Kingdom of Beni Abbas

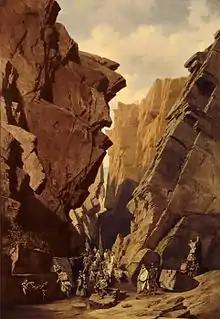
A group crossing the Iron Gates pass in 1839. To make use of this narrow route, the Regency of Algiers paid the "ouadia".

Ahmed Mokrani followed Ahmed Bey and fled to the south before returning to his territory and falling back on the Kalâa of Ait Abbas; his rival Abdesselem Mokrani meanwhile took possession of the Medjana plain. In December 1837, when the Emir Abdelkader arrived in the Biban mountains to organise the administration of a region he considered to be part of his realm, each of the rivals offered allegiance to him if he would agree to their respective terms. As Abdesselem Mokrani was in a better position, it was he whom Abdelkader recognised as "khalifa of the Medjana." Ahmed Mokrani was unable to overthrow his cousin, who was supported by the Hachem, the Ouled Madi of Msila and the marabouts. Even the Aït Abbas tribe, until then favouring Ahmed Mokrani, saw unrest grow against him in Ighil Ali, Tazaert and Azrou. To avoid being cut off in the Kalaa, he had to take refuge with the neighbouring Beni Yadel tribe at El Main. In the end, he was captured by Abdesselem Mokrani who exiled him to the Hodna.